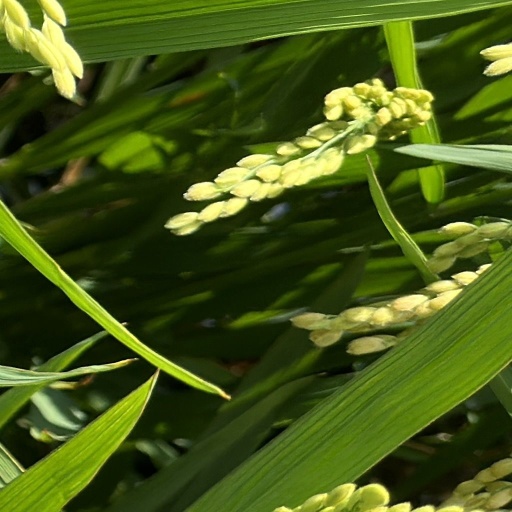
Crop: rice